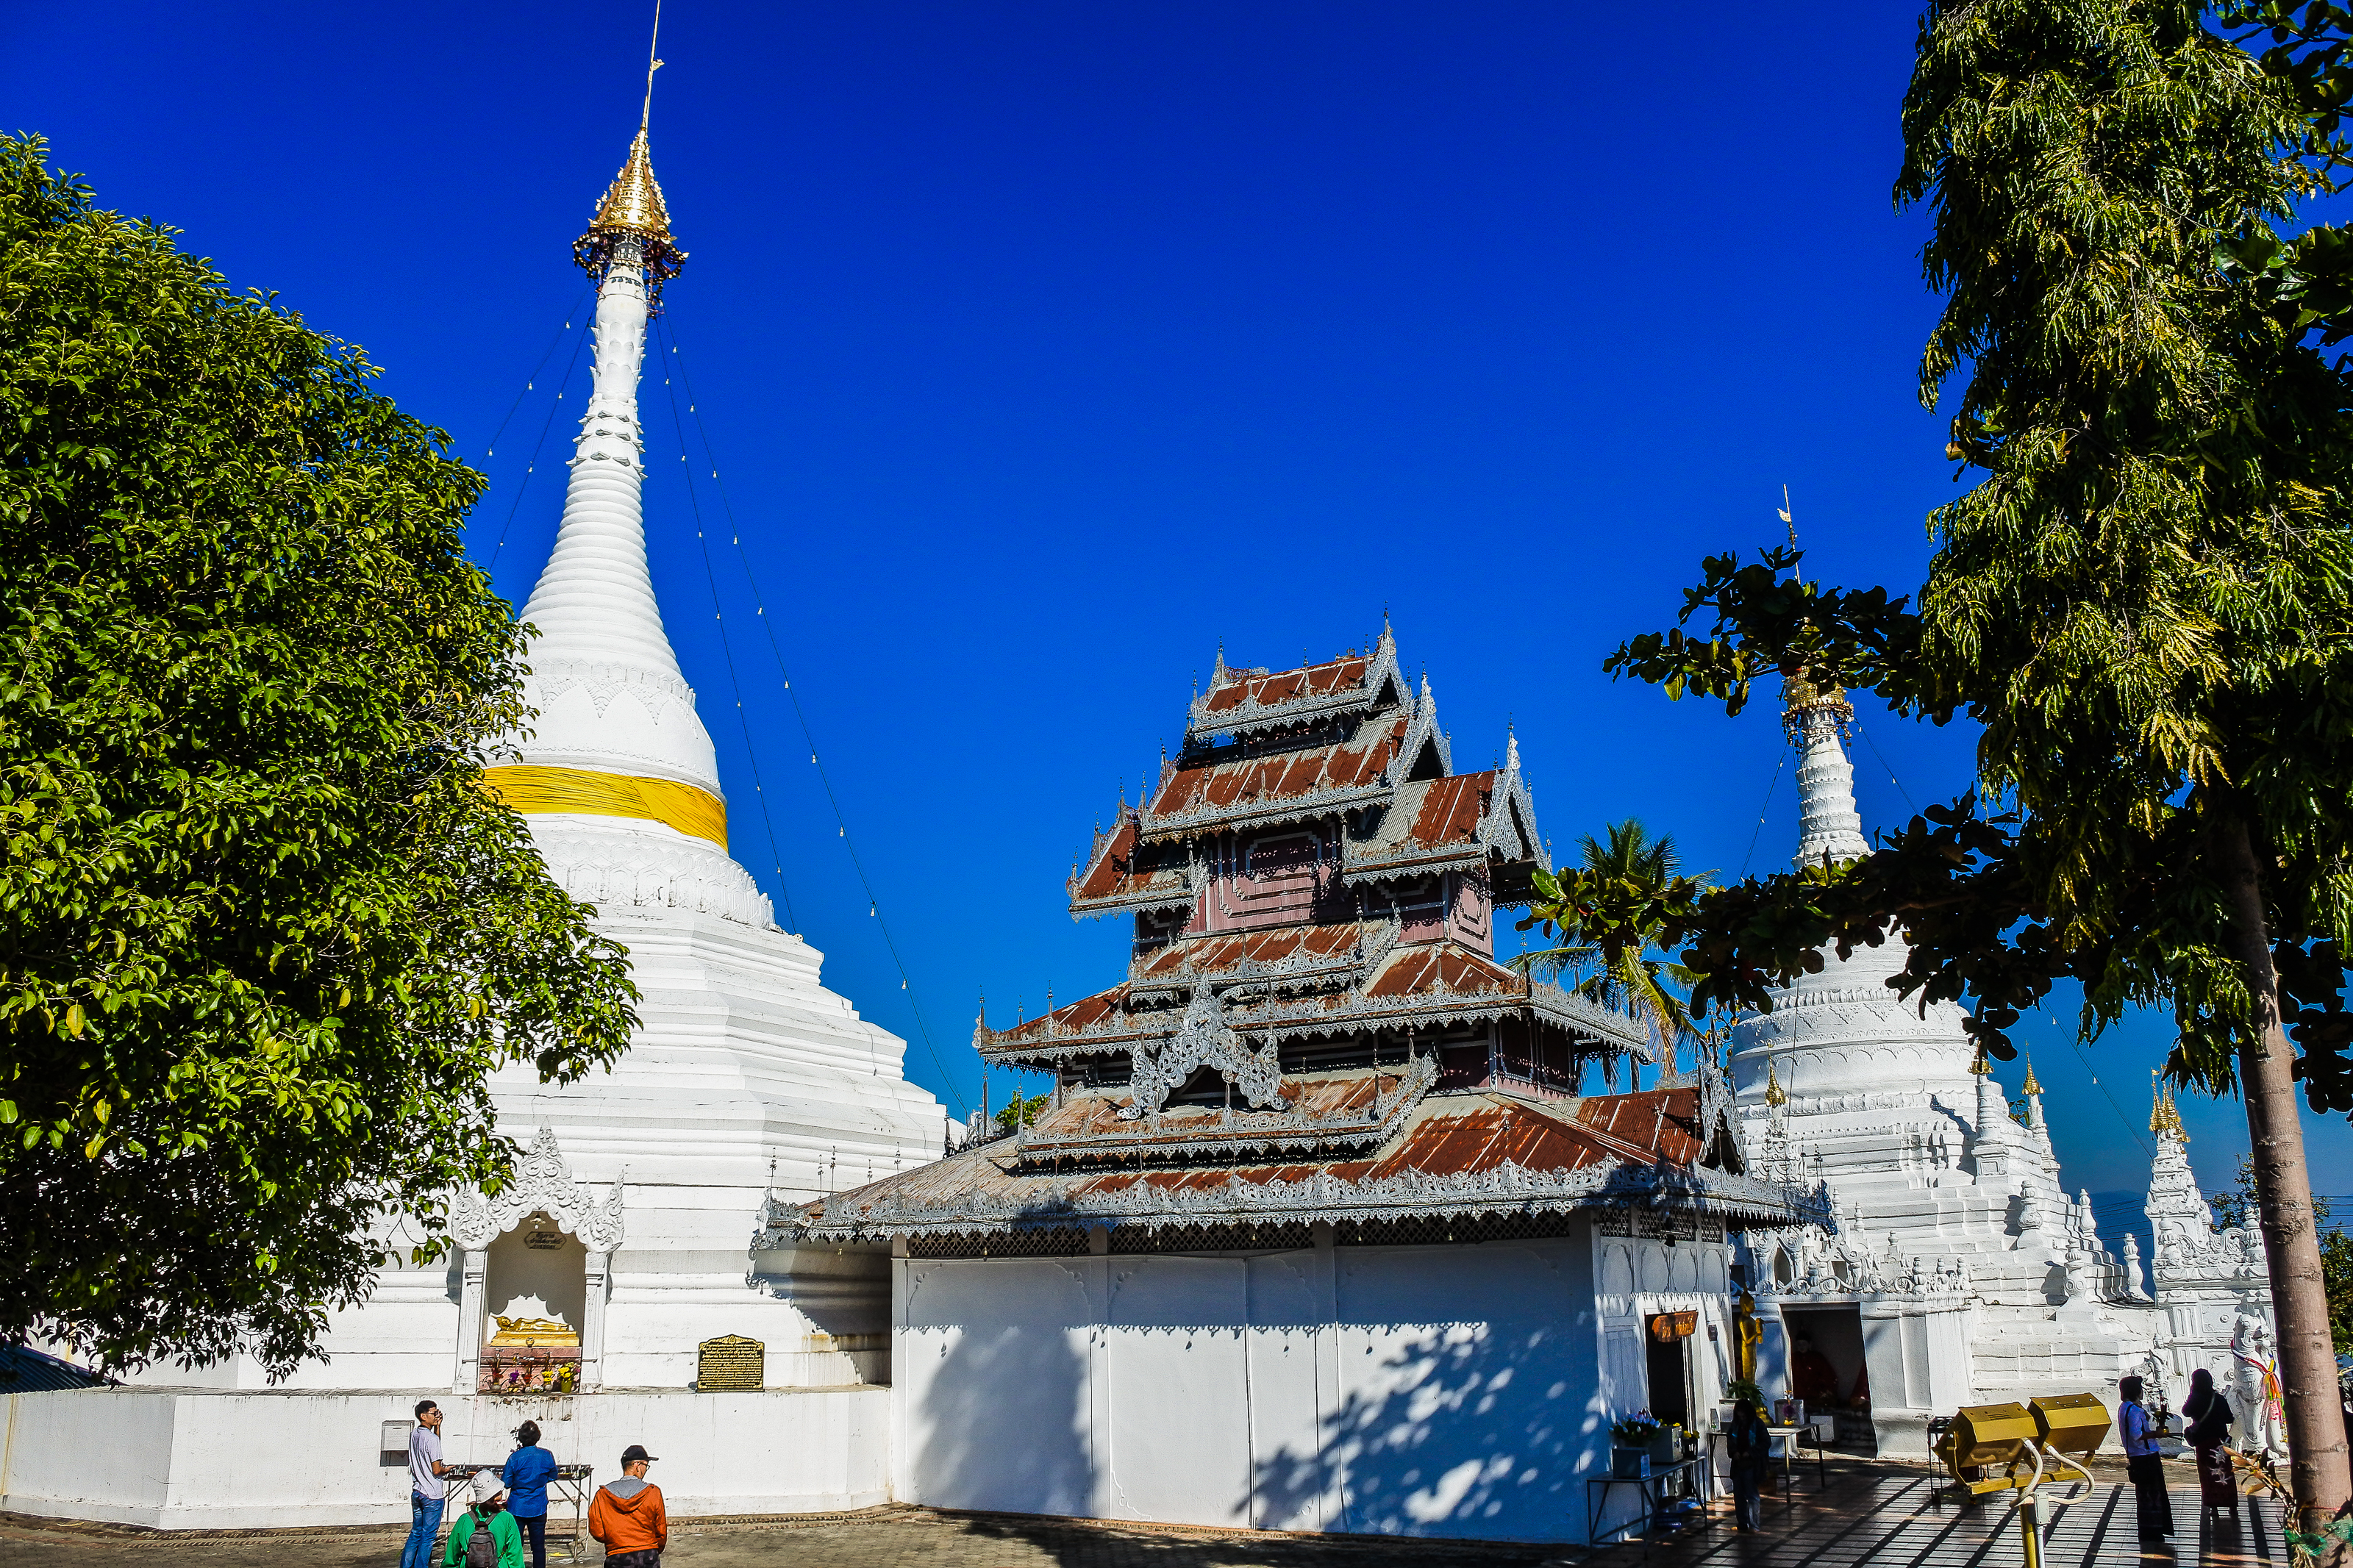
dusk, prang, tourism, skyline, holiday, twilight, chaing, mai, thailand, landmark, architecture, phraya, famous, asia, destinations, night, bangkok, thai, wat, buddhism, stupa, religion, culture, vacations, sunset, travel, southeast, place of worship, temple, sky, building, historic site, hindu temple, pagoda, monastery, shrine, world, vacation, cloud, tourist attraction, leisure, unesco world heritage site